MAN Lion's City

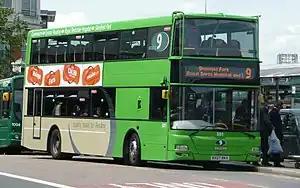
Reading Buses ND283F with East Lancs Kinetec+ bodywork

In March 2017, MAN exhibited a 12.0m Castrosua City Versus bodied MAN NL313F CNG concept bus with three doors at the 11th Seoul Motor Show. It was marketed as the MAN Lion's City CNG, despite featuring Castrosua bodywork, which has a different design with the integral MAN Lion's City's body.